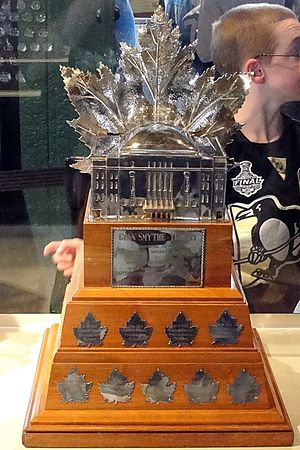
Conn Smythe Memorial Trophy
Conn Smythe Trophy udstillet i Hockey Hall of Fame
Conn Smythe Memorial Trophy er et trofæ der årligt gives til den NHL-spiller der bedømmes at have været den mest værdifulde spiller i slutspillet om Stanley Cuppen. Det er medlemmerne af Professional Hockey Writers' Association der ved afstemning afgør hvem der skal tildeles trofæet. Det er ikke nødvendigvis en spiller fra det Stanley Cup-vindende hold der modtager prisen.